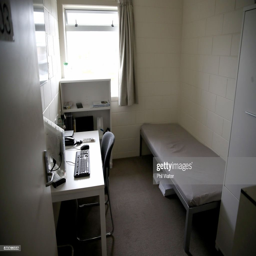
a general view of a room .